Al Hussein Public Parks

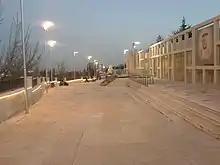
A section of the mural wall at Al Hussein Park showing King Hussein

The park houses a mural constructed on a long wall which displays Jordan's history from the origins of humans in the area to present times. Certain historical events mark each section. The mural was made using natural elements, such as marble, granite, iron, bronze, ceramic tile and pottery.